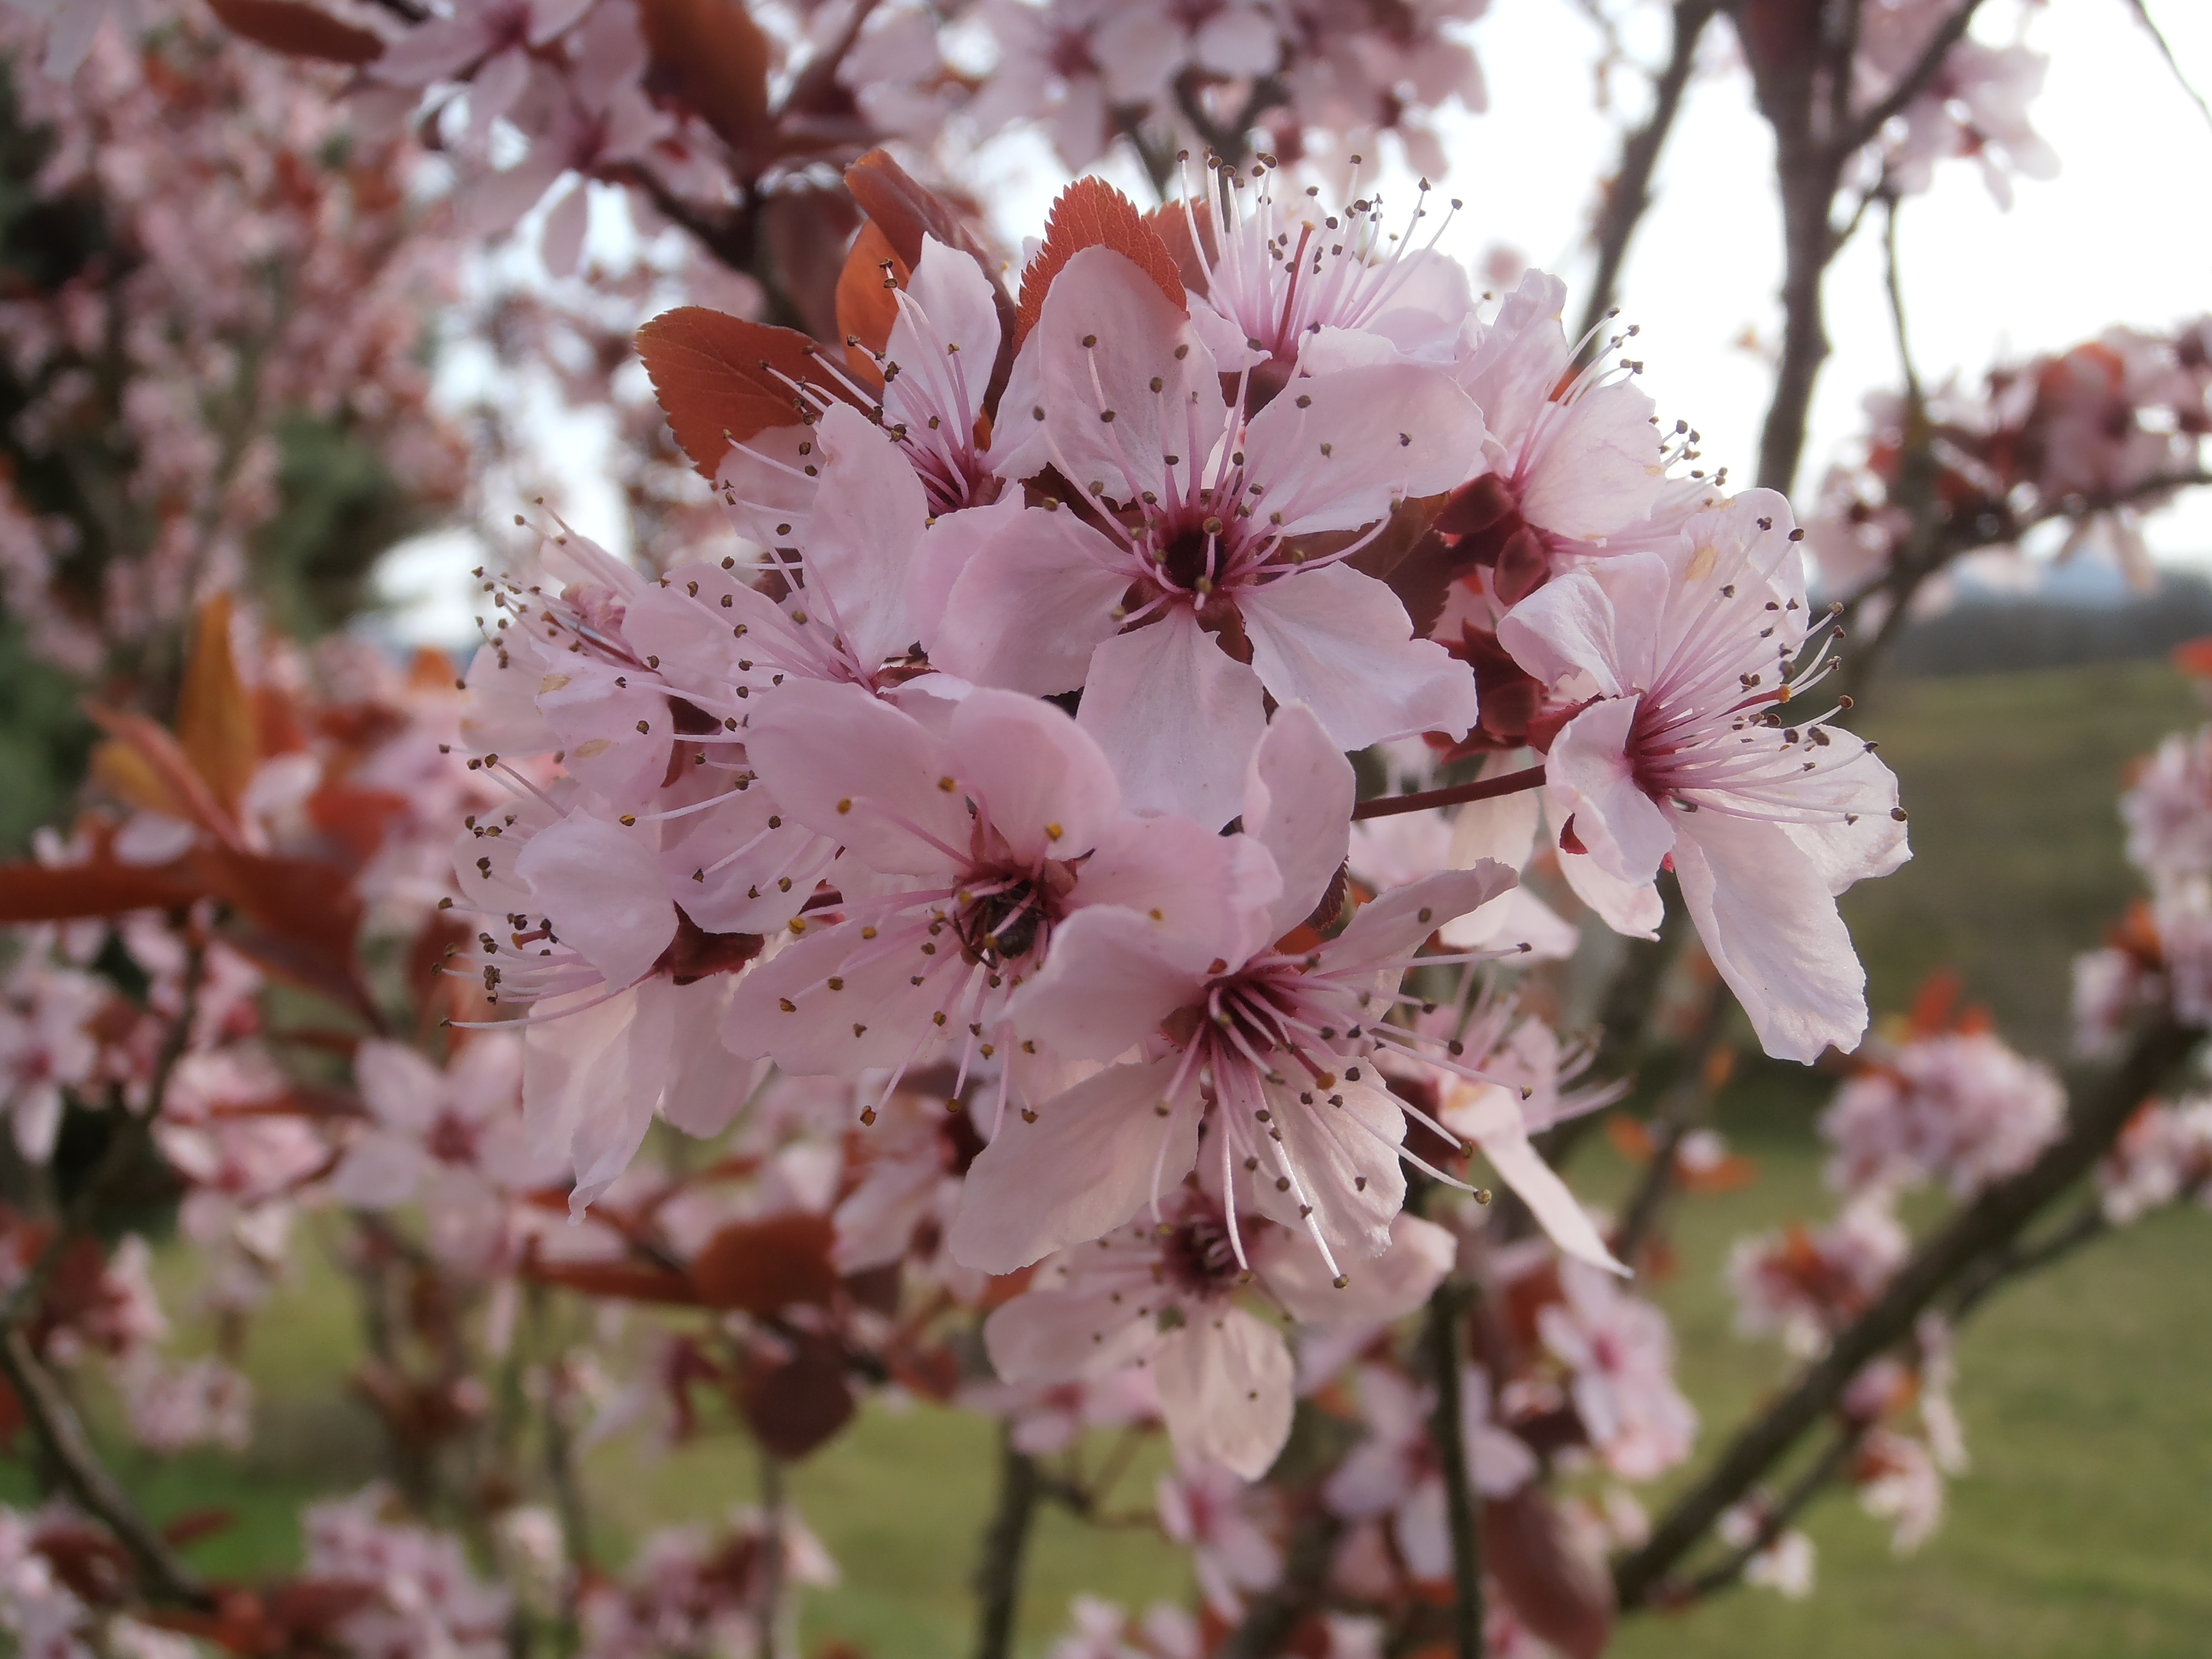
tree, branch, blossom, plant, fruit, flower, petal, food, spring, produce, botany, flora, cherry blossom, plum, shrub, cherry, flowering plant, woody plant, land plant